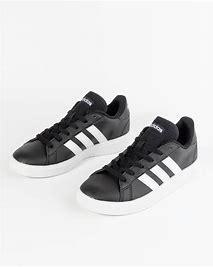
Brand: Adidas
Model: Grand Court Base